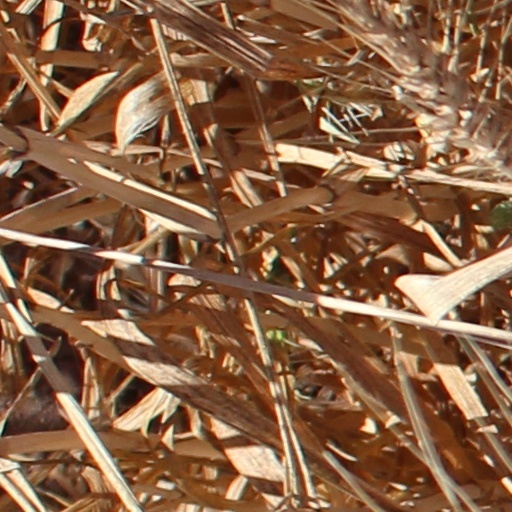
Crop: wheat